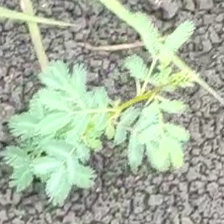
Weed species: Dwarf_cassia_(Chamaecrista pumila)